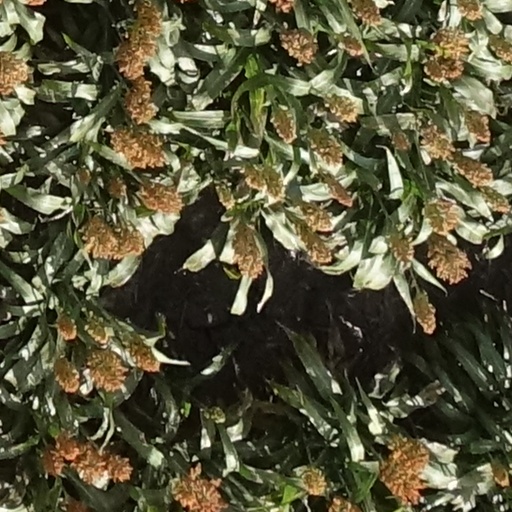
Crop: sorghum